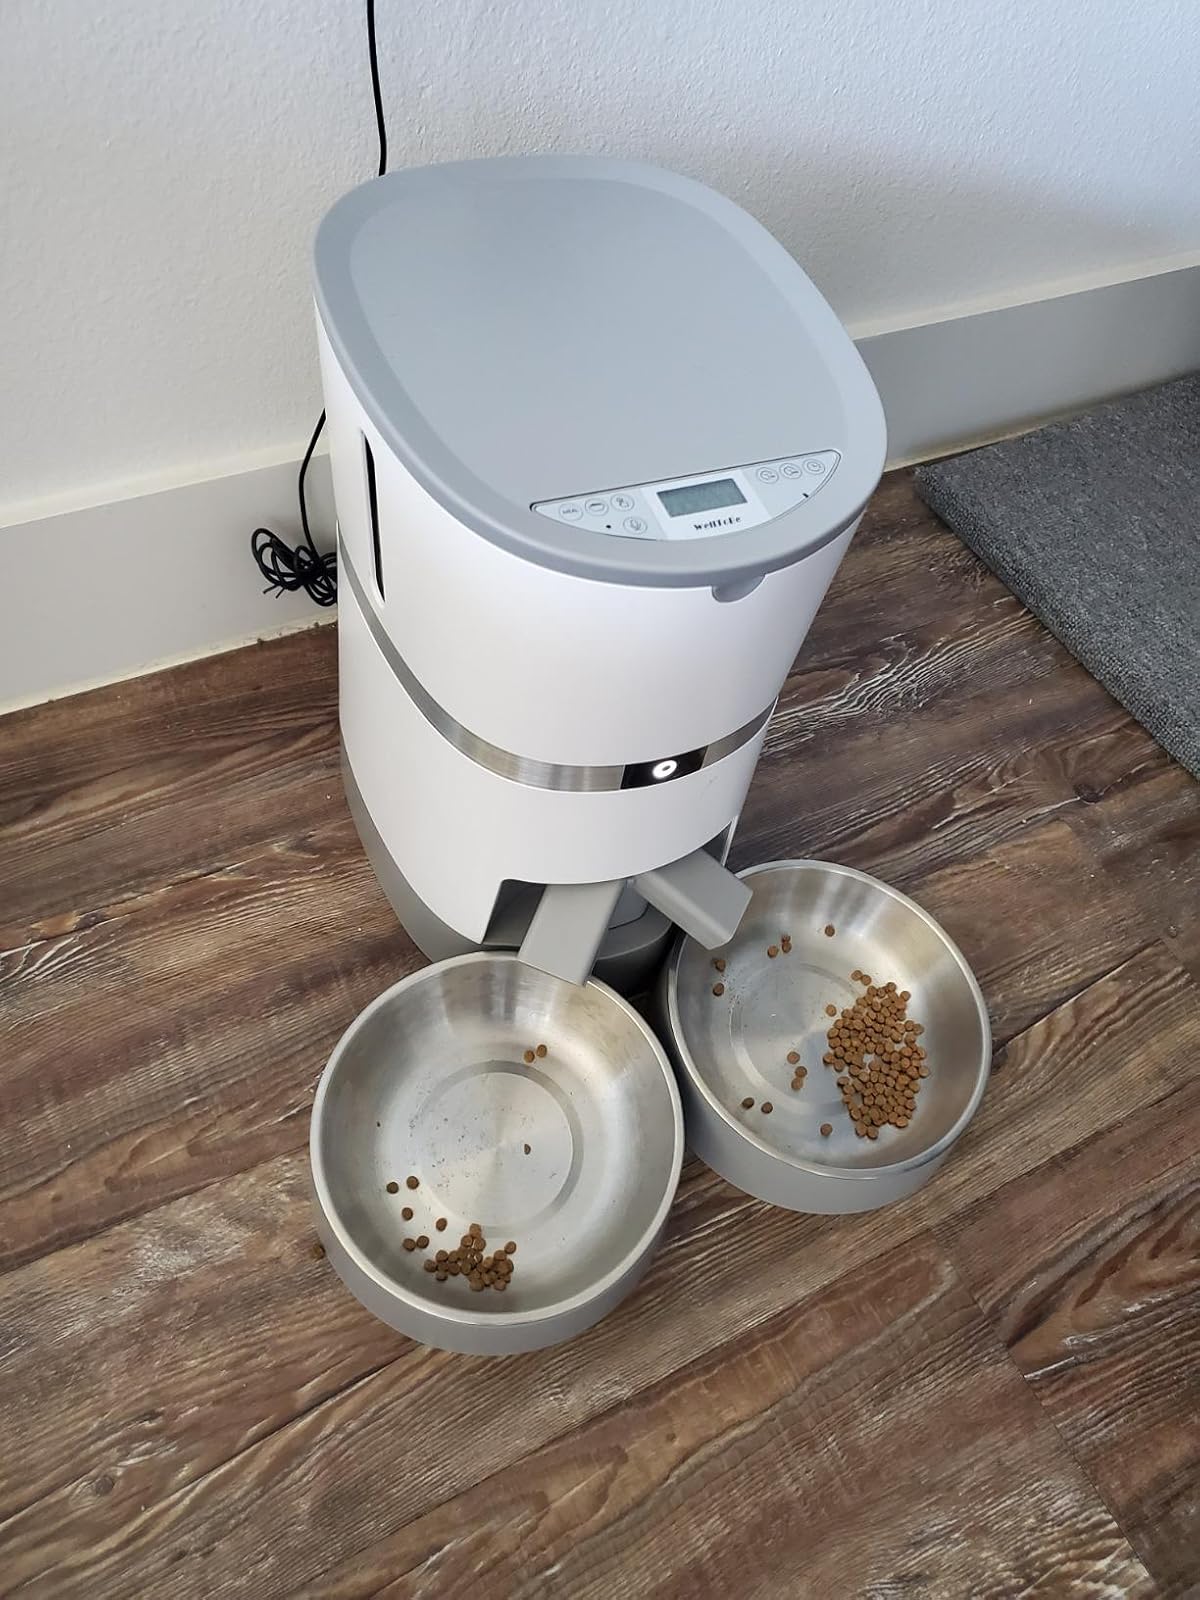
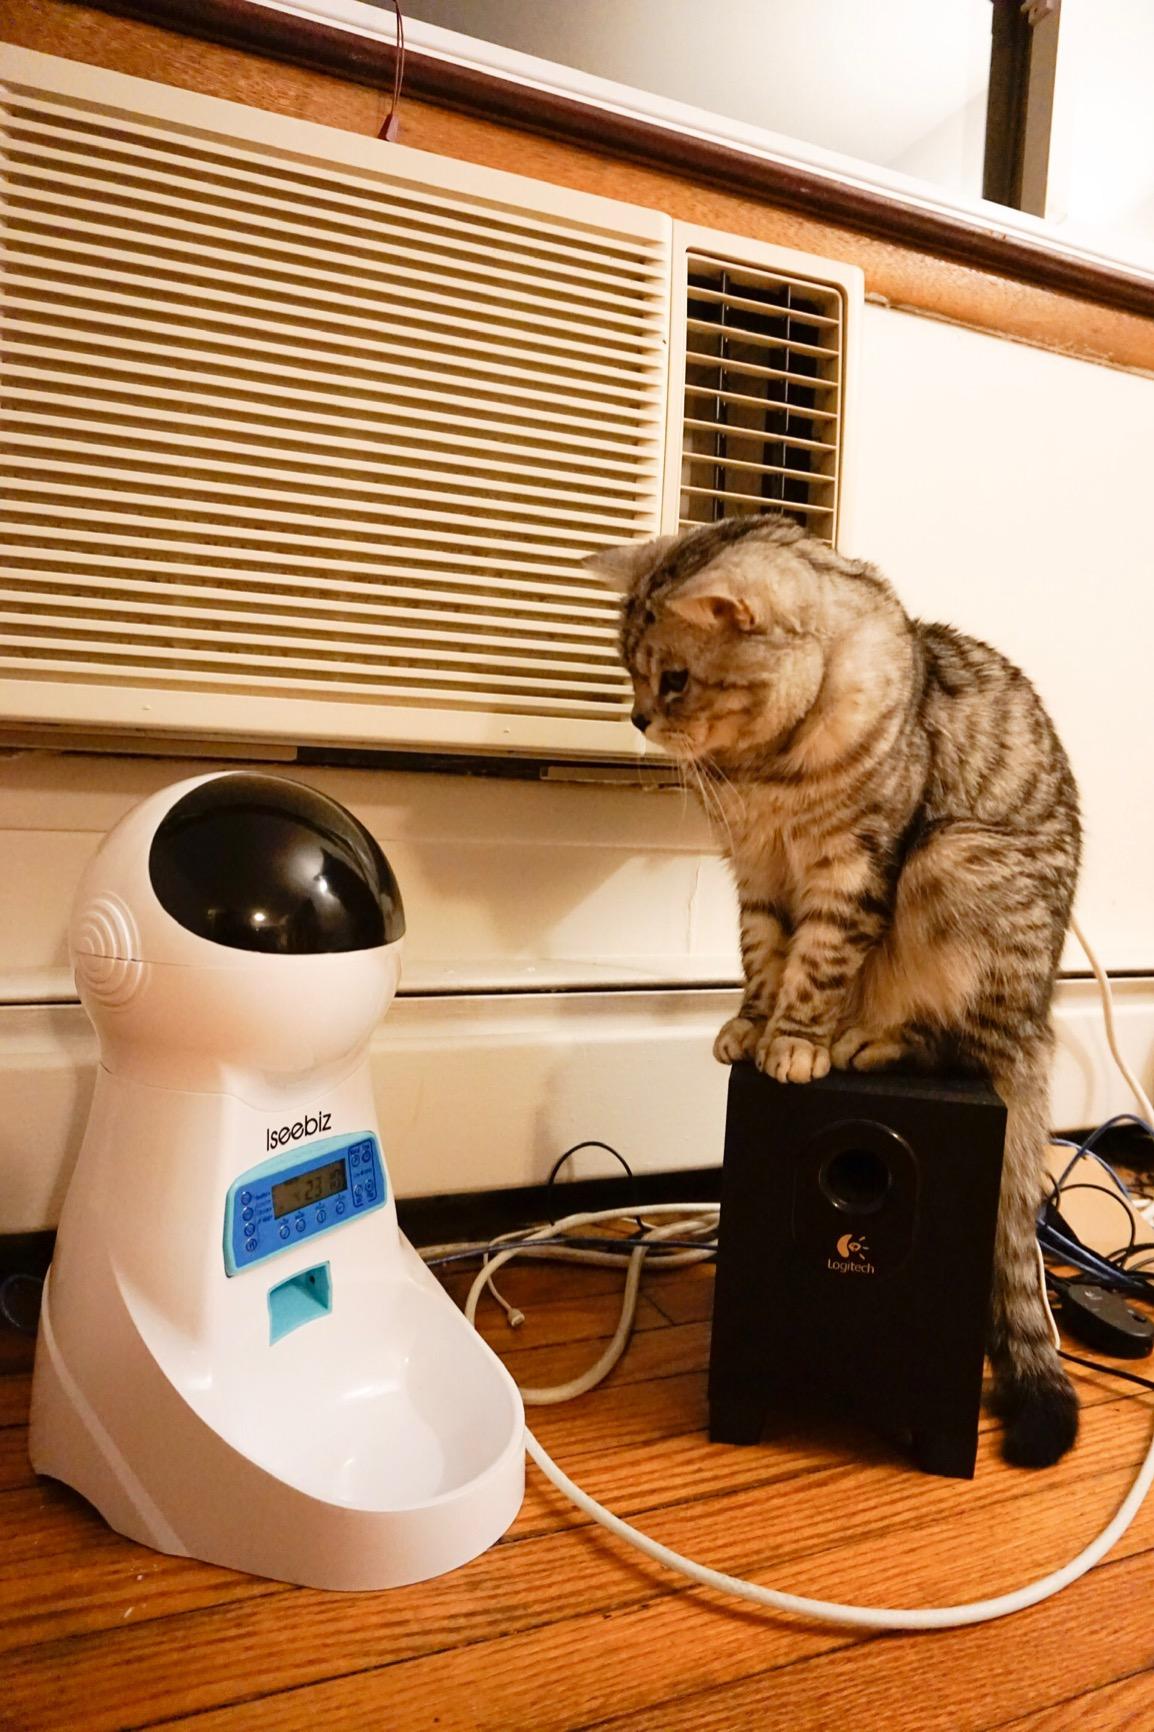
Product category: items_feeder
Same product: no